San Antonio y Santa Clara, Montevideo

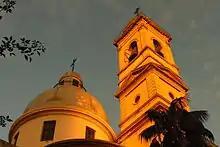

The Church of Saint Anthony and Saint Clare is a Roman Catholic parish church in Montevideo, Uruguay.